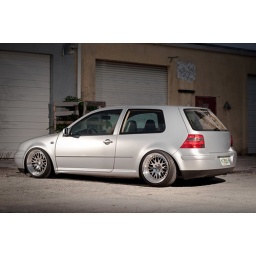
My new car i'll be bringing home in January